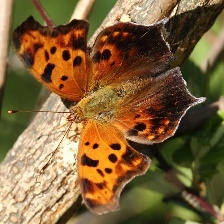
Species: QUESTION MARK
Butterfly family (ImageNet category): admiral